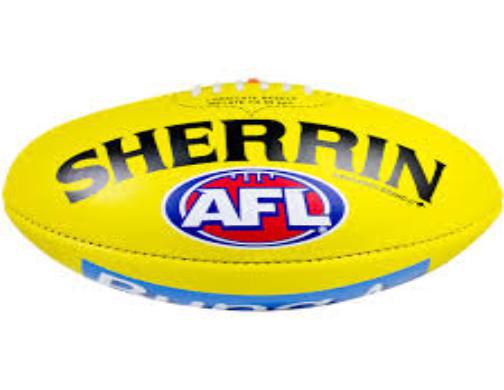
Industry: Sports